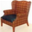
Label: chair